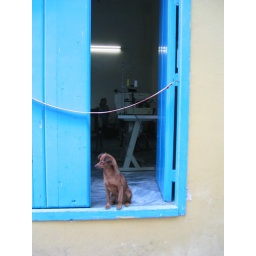
Brown dog in blue door